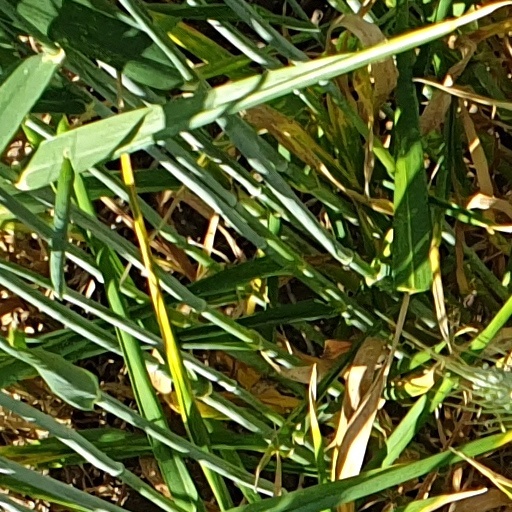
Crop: wheat